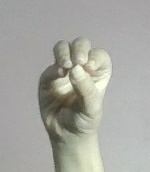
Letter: ha